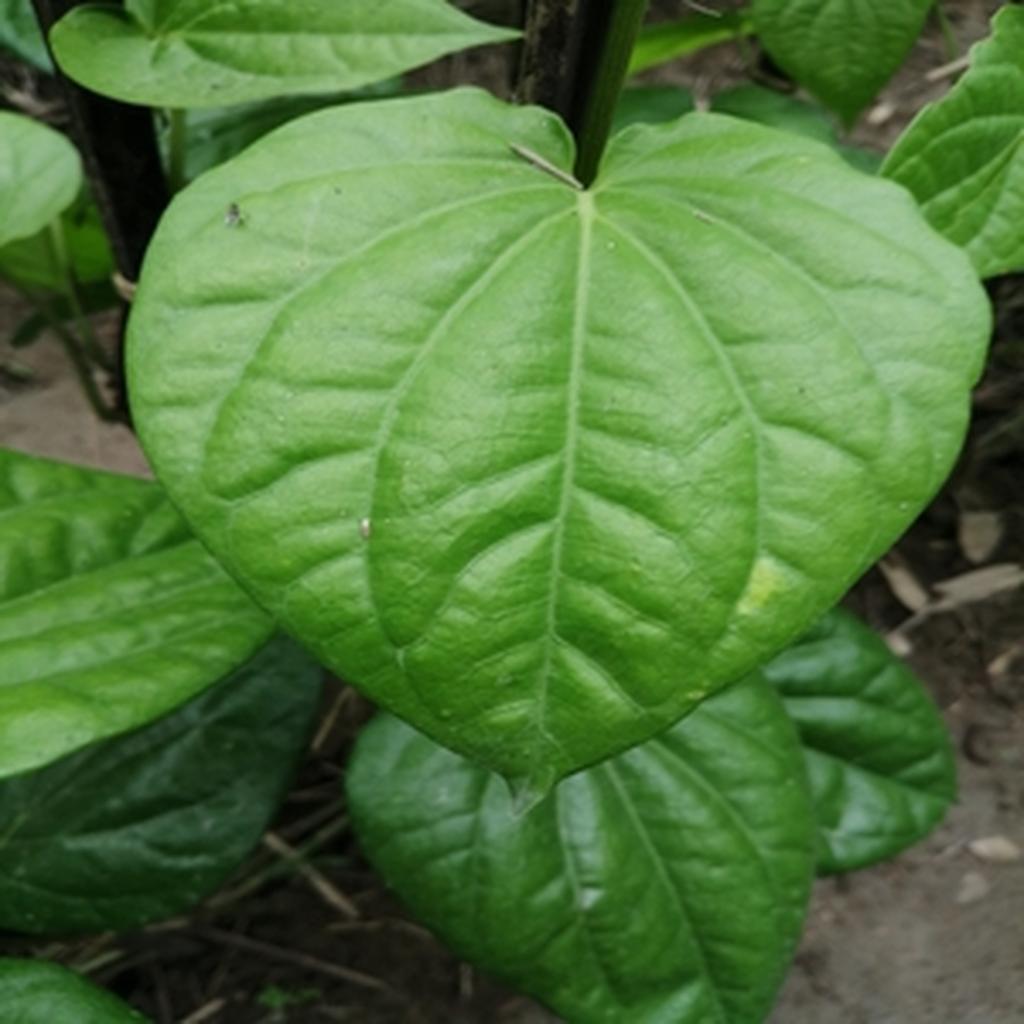
Label: Healthy_Leaf